Church of the Immaculate Conception, Alsėdžiai

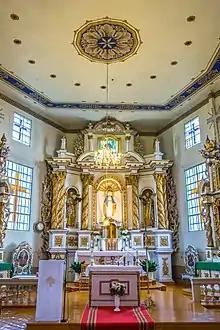
The interior of the church

In 1421–1842, Alsėdžiai belonged to the Samogitian bishops, and from 1465 it became their permanent residence. The first church in Alsėdžiai was built in the 14th century. However, neither the original church nor the one that was built in the 17th century have survived to this day.